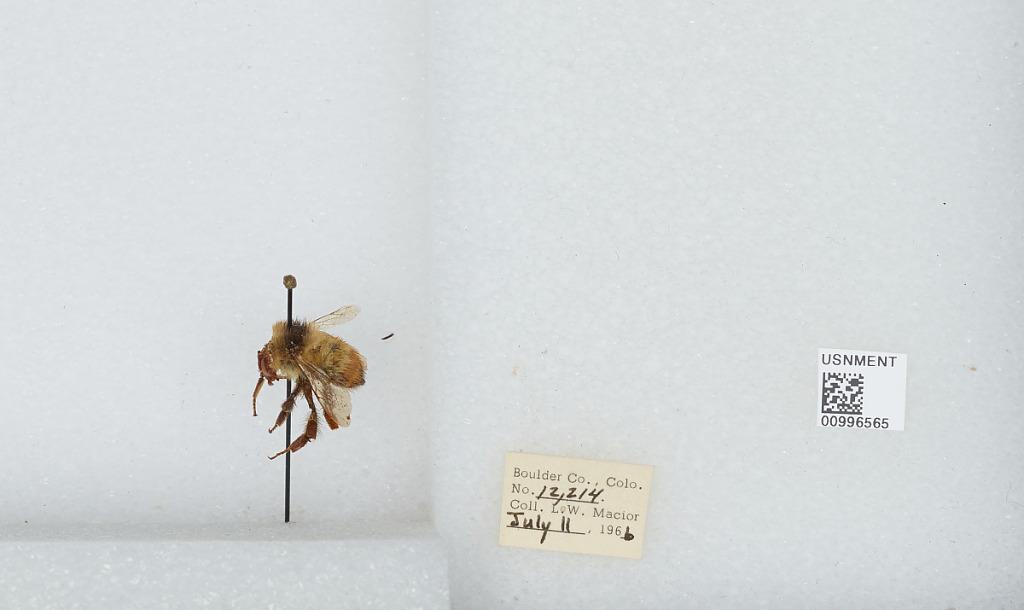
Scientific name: Bombus (Pyrobombus) centralis Cresson
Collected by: L. Macior
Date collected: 1966-7-11
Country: United States
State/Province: Colorado